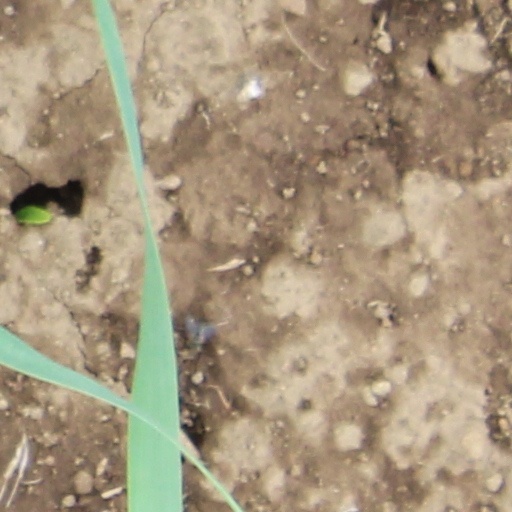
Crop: wheat